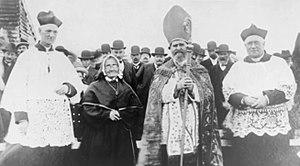
Suzanne Aubert et Mgr Walter Steins
Suzanne Aubert, née le 19 juin 1835 à Saint-Symphorien-de-Lay et morte le 1ᵉʳ octobre 1926 à Wellington, est une religieuse catholique française, missionnaire en Nouvelle-Zélande, fondatrice de la congrégation des Filles de Notre-Dame de la Compassion et reconnue vénérable en 2016 par le pape François.